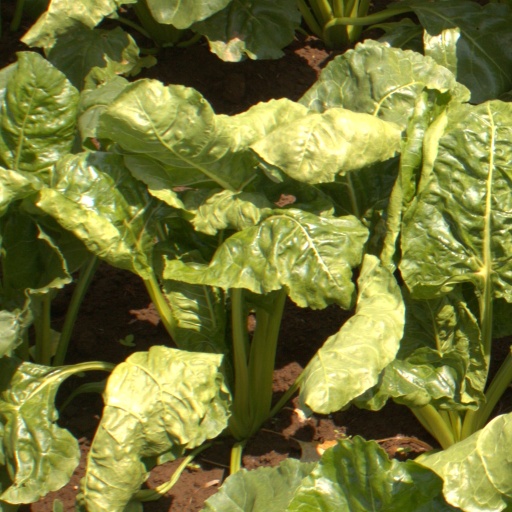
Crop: sugar beet